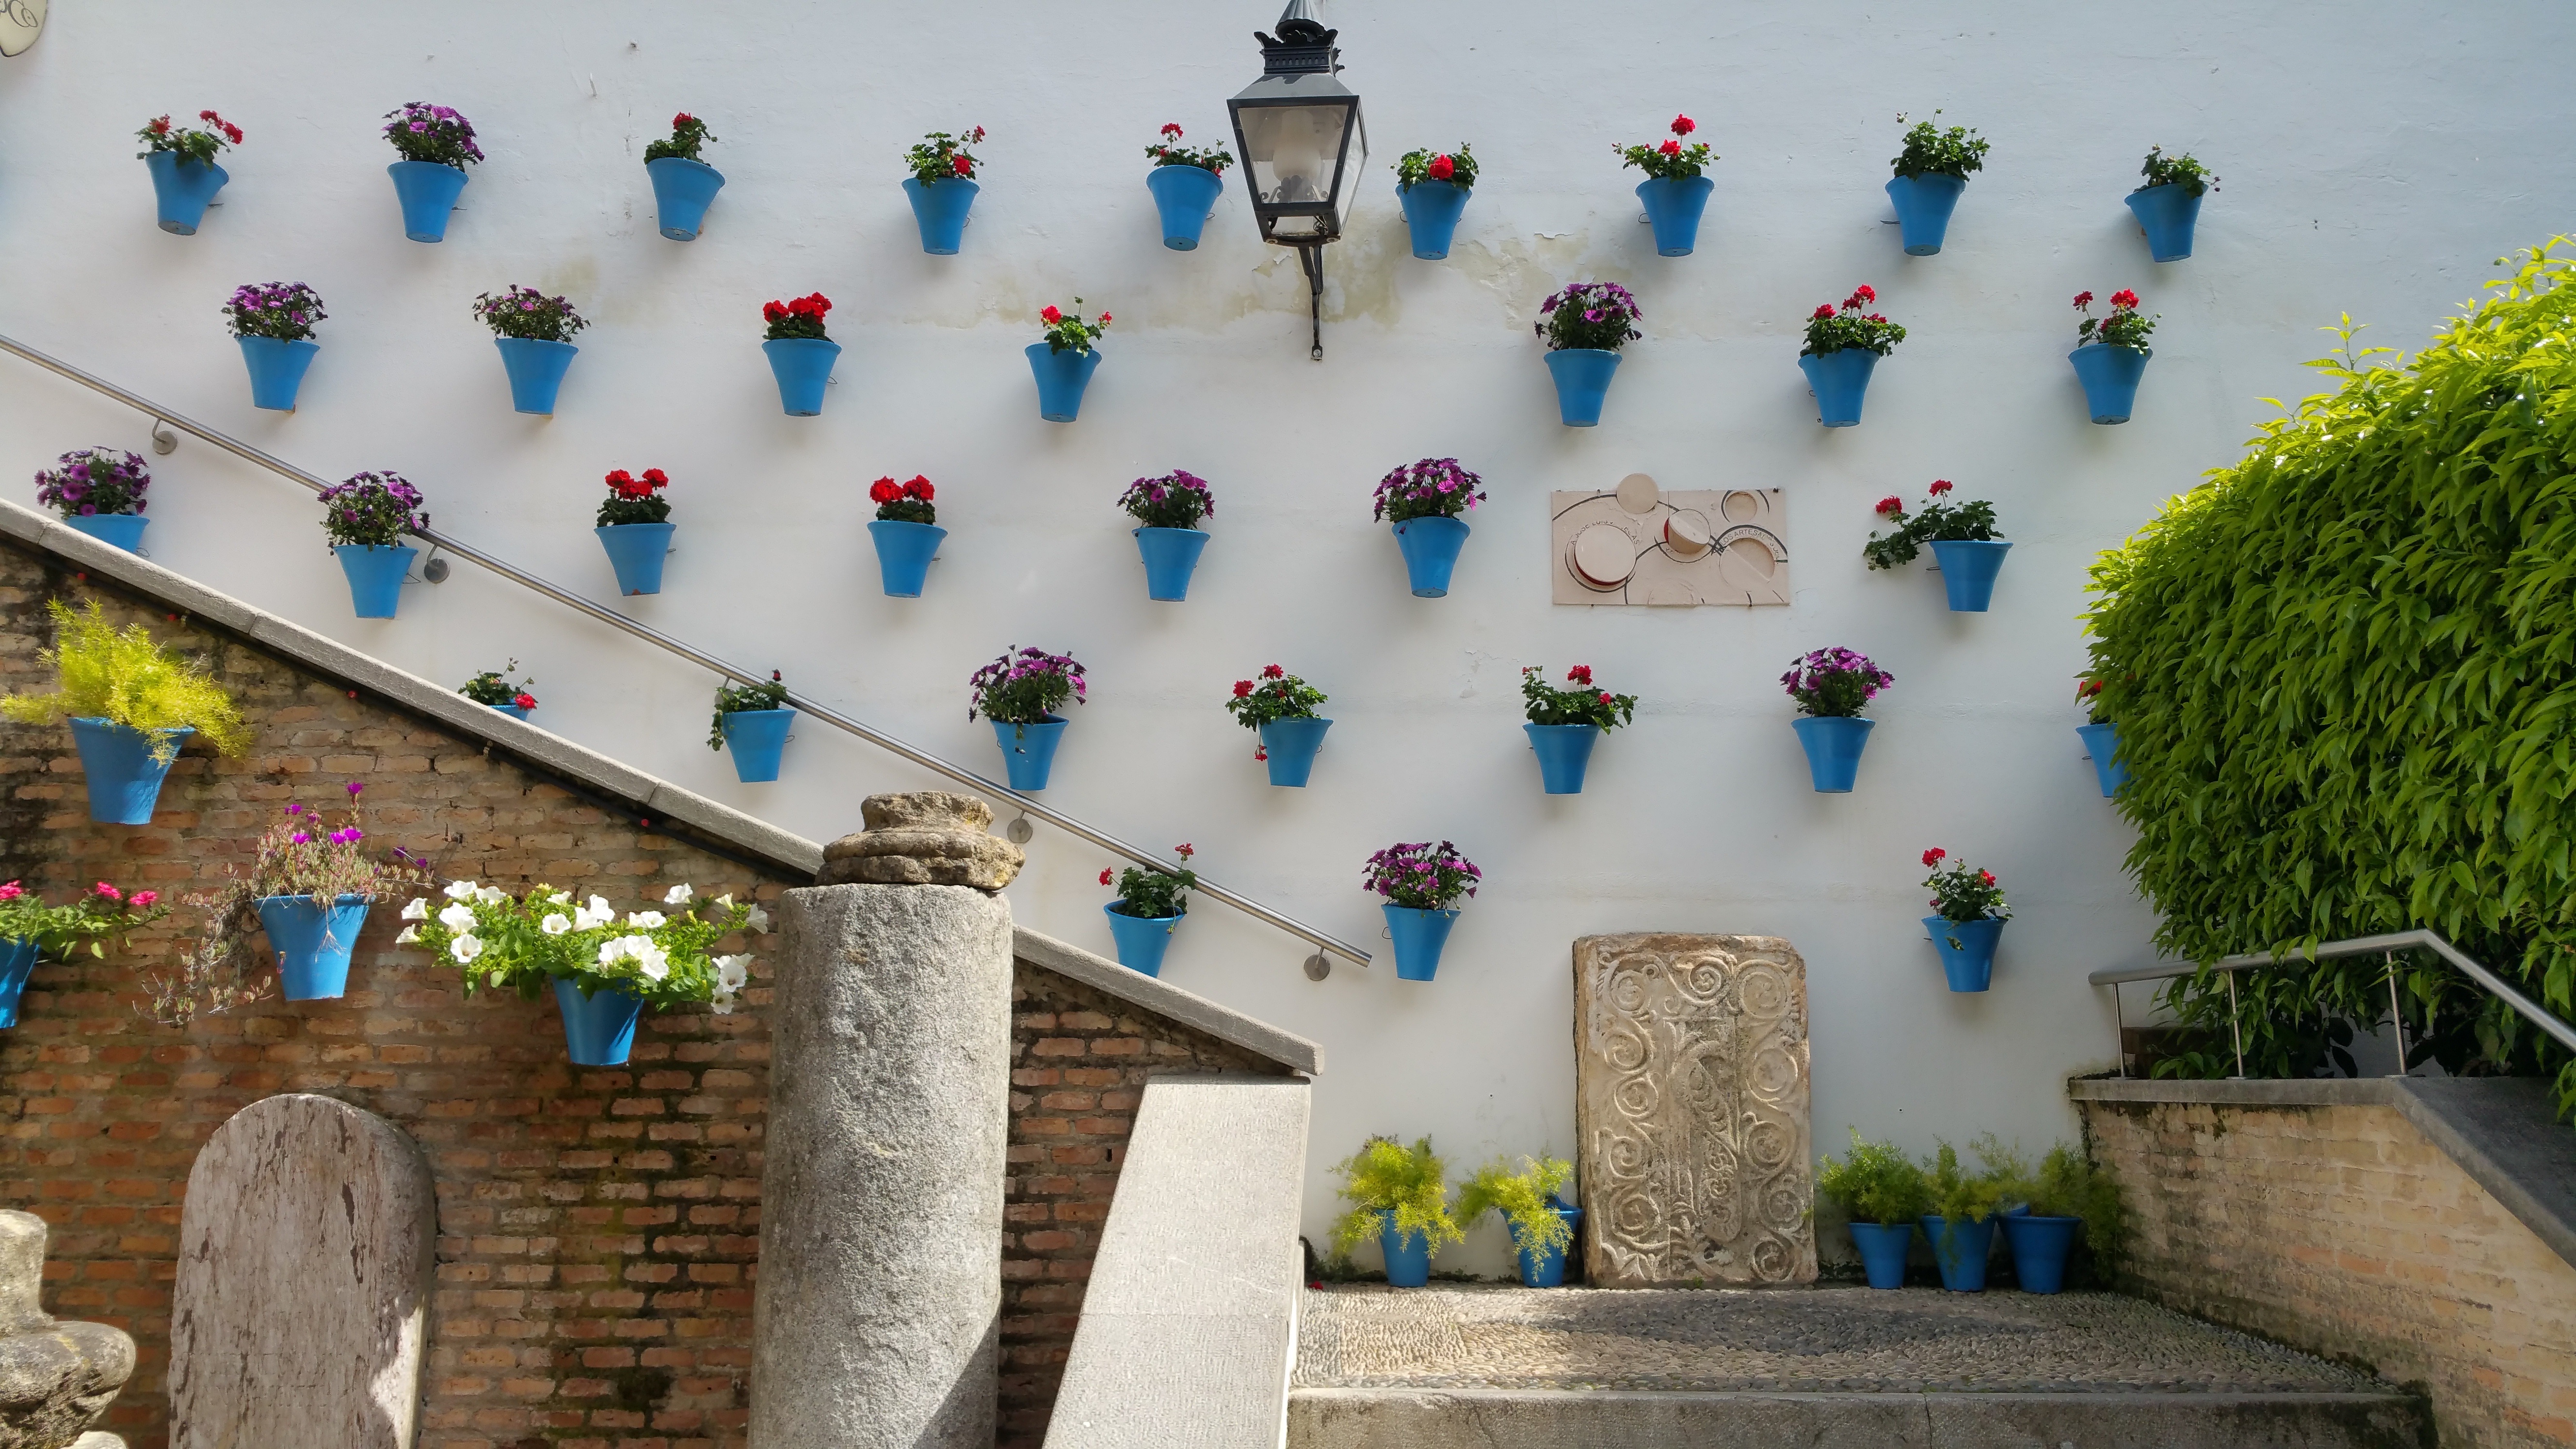
flowers, courtyard, estate, artisan, screenshot, cordoba, el zoco